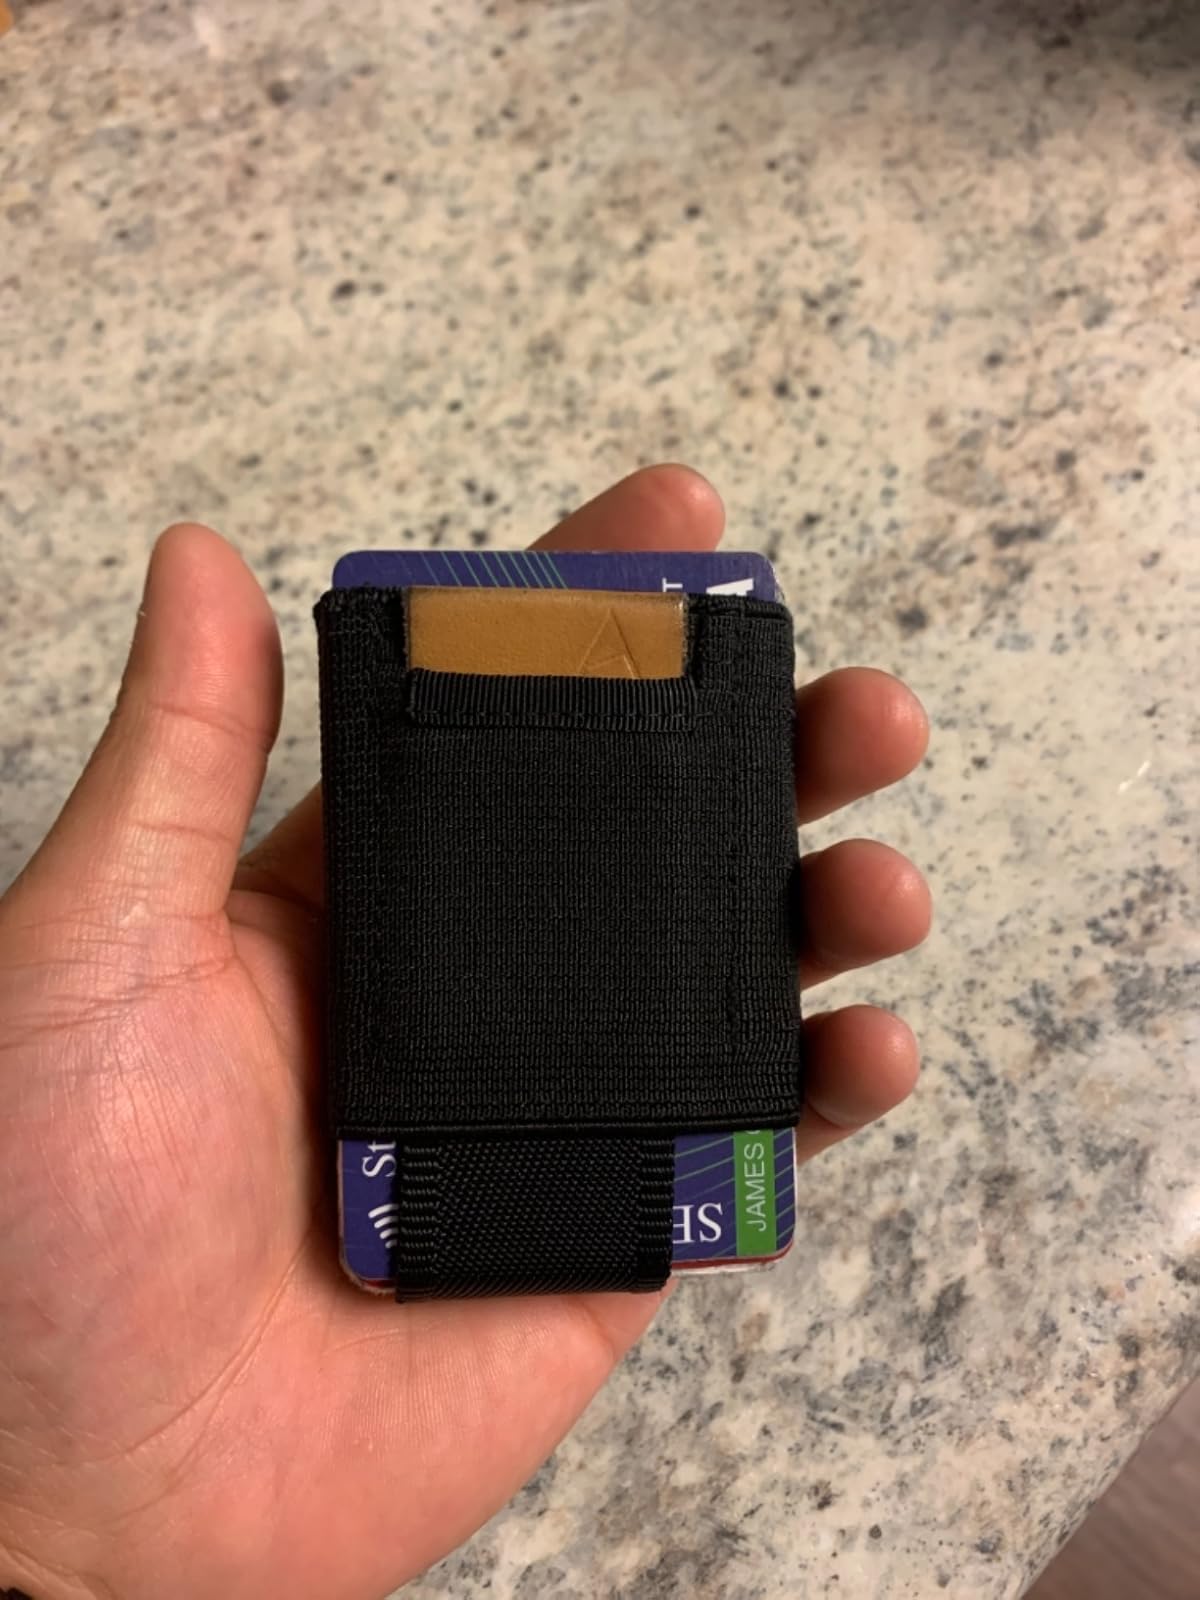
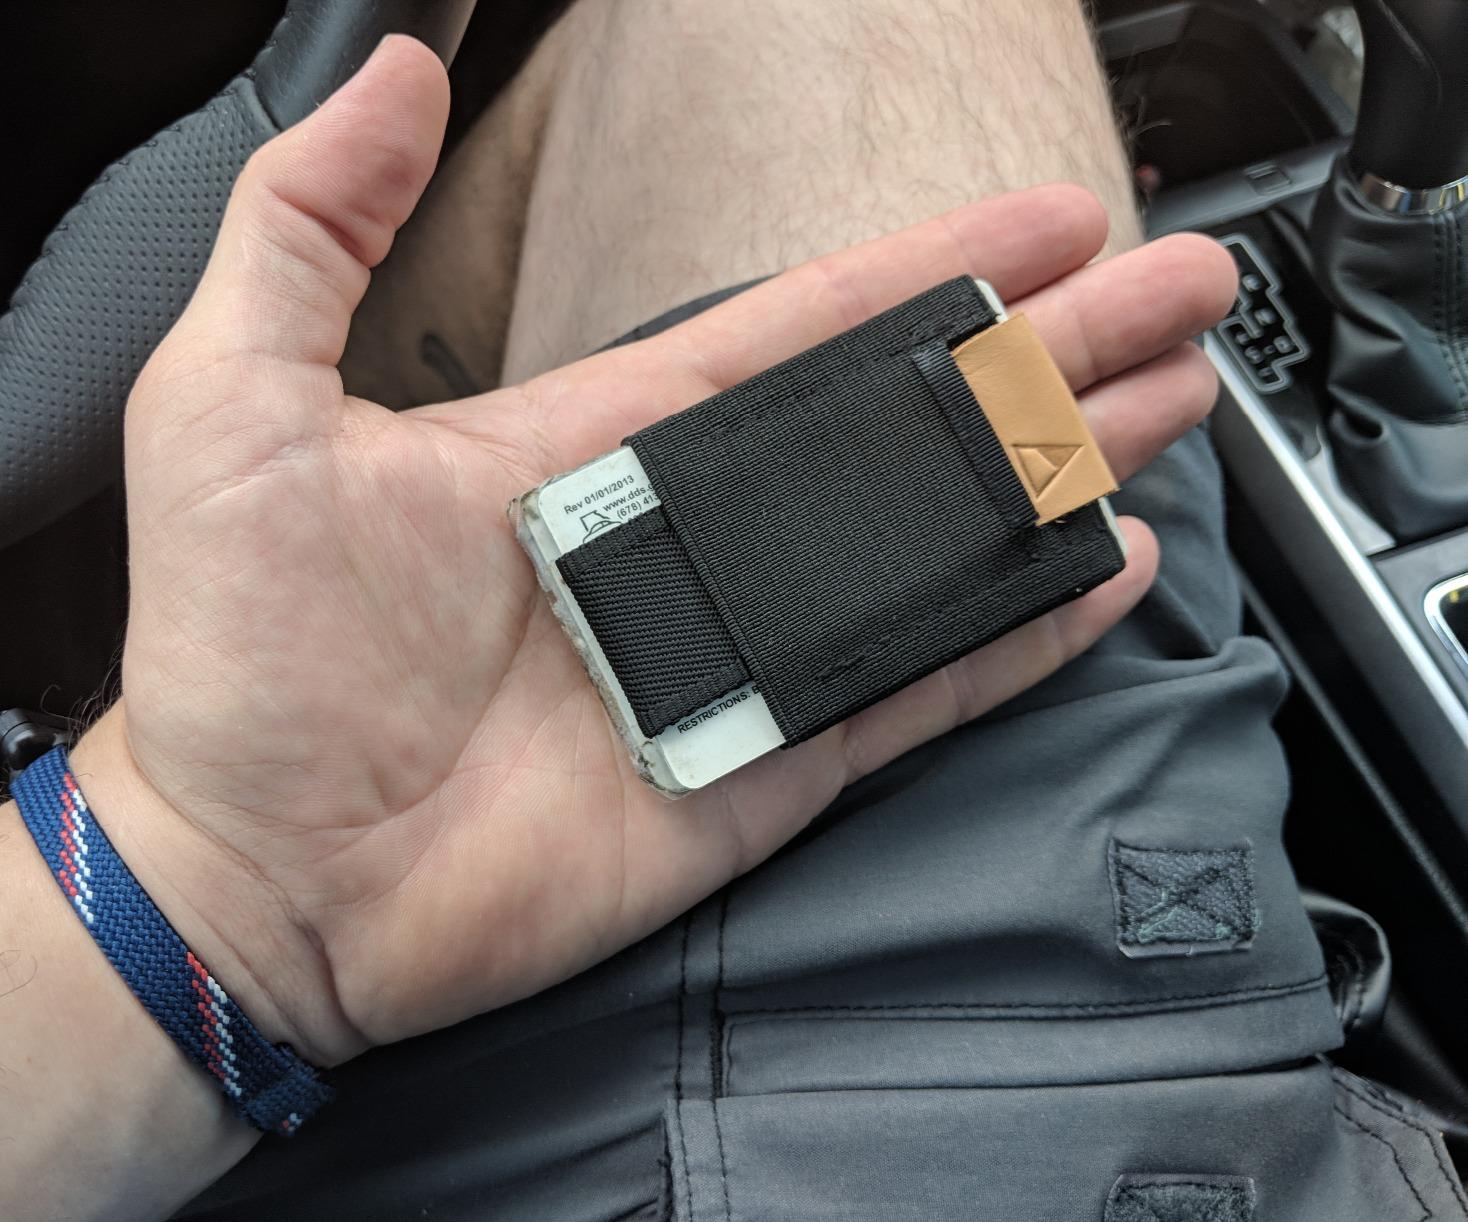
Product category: accessories_wallet
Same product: yes